Red hair

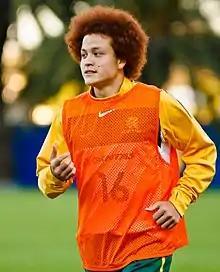
Mustafa Amini, Australian footballer of Afghan and Nicaraguan descent

Byzantine writers Jordanes and Procopius described the early Slavic peoples as having ruddy hair and skin tone. Later by the 10th century, Southern Slavic populations would have darker hair and skin tone, as the Slavs assimilated the indigenous inhabitants of the Balkans, including Greek and Illyrian peoples.